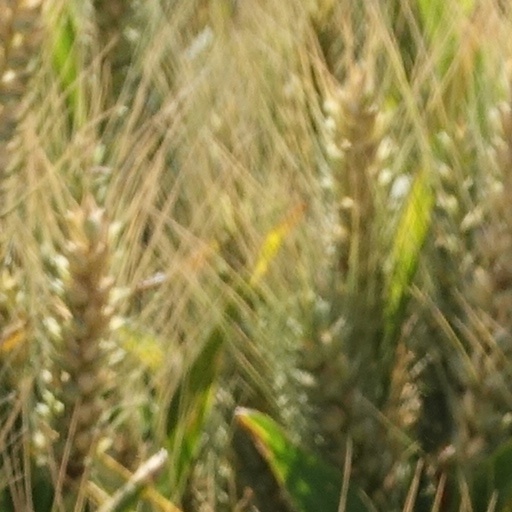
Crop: wheat